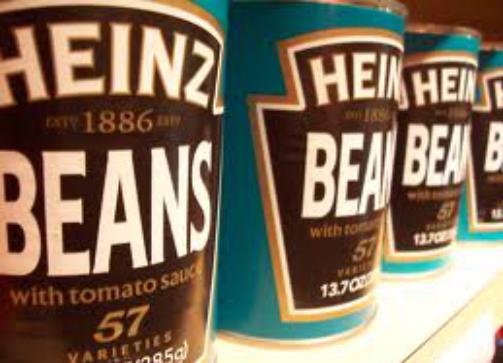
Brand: Heinz Baked Beans
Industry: Food